Automotive industry

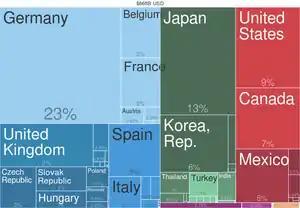
Percentage of exported cars by country (2014)

Safety is a state that implies being protected from any risk, danger, damage, or cause of injury. In the automotive industry, safety means that users, operators, or manufacturers do not face any risk or danger coming from the motor vehicle or its spare parts. Safety for the automobiles themselves implies that there is no risk of damage.